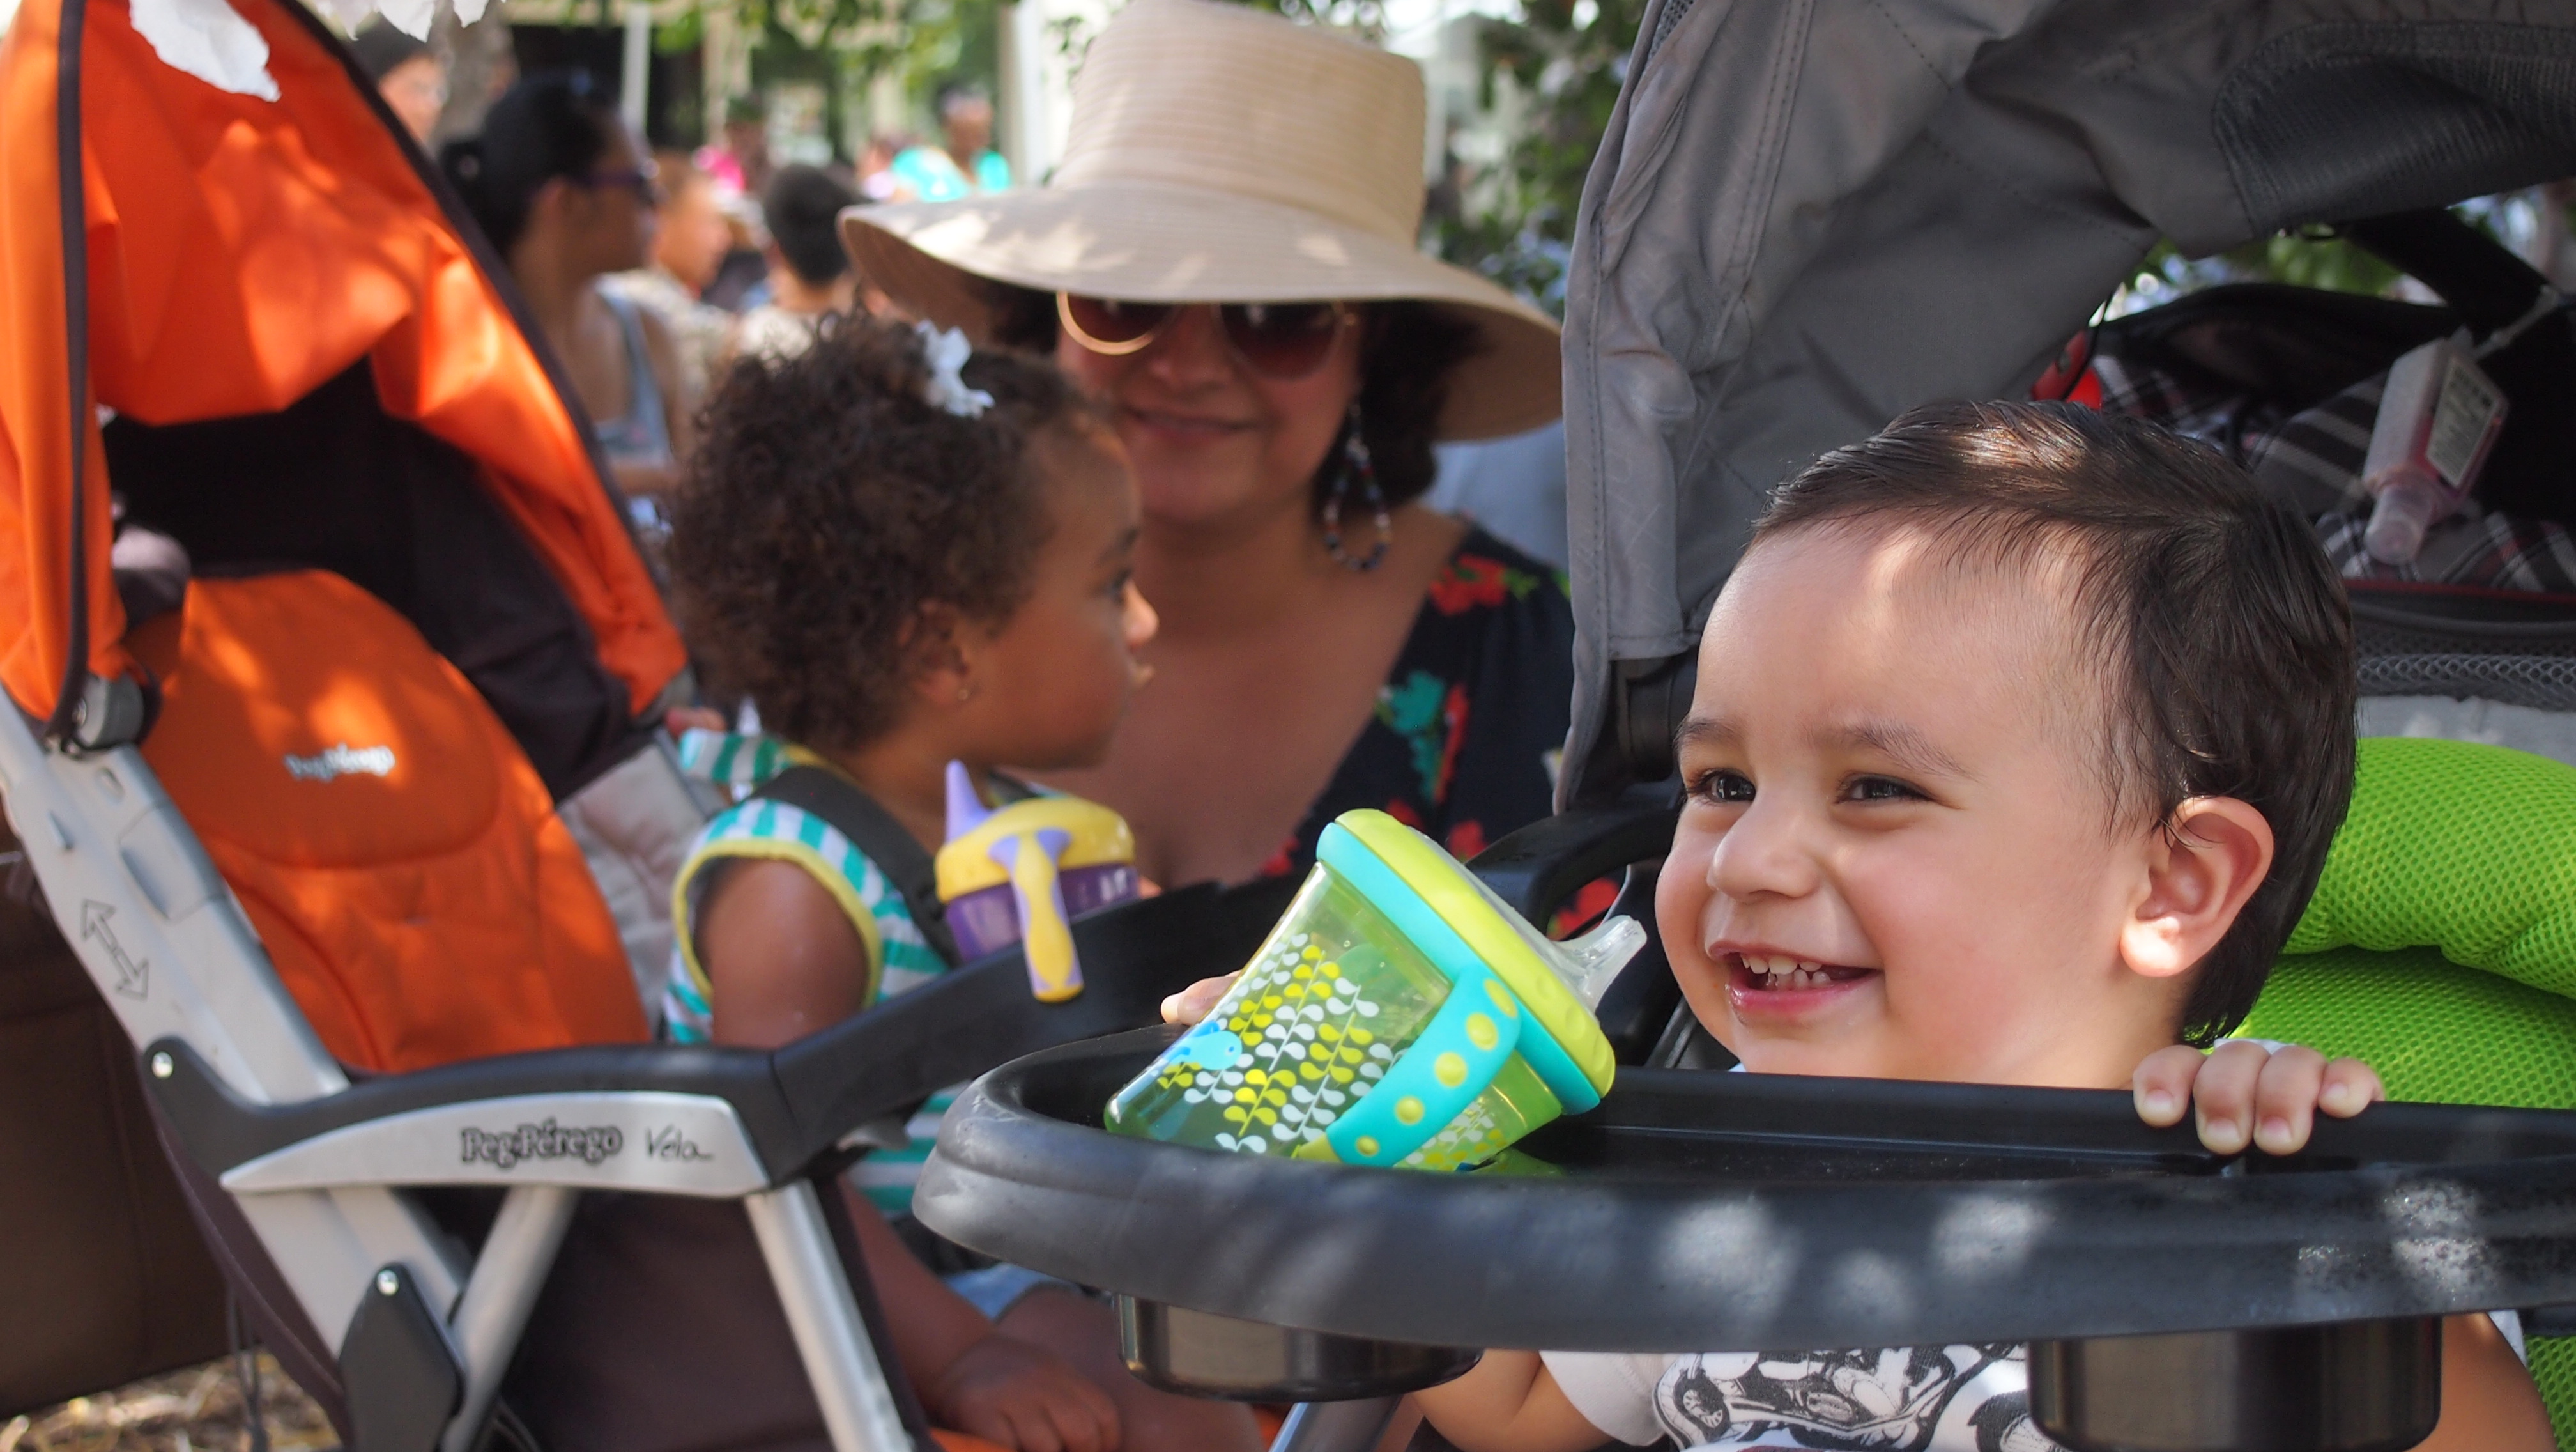
kid, cute, child, playing, together, baby, smiling, kids, creativecommons, festival, multi, day, epm1, racial, olympuscamerapictures, toddlers, strollers